Schauinsland

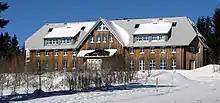
The Berghaus

For over 700 years, silver, lead and zinc were mined from the Schauinsland. In the Middle Ages, mining was very productive, so much so that in the 14th century a number of contractors of the Dieselmuot mine could afford to donate glass windows to the Freiburg Minster. The miners lived right next to the mines on the Schauinsland in two settlements, which were abandoned during the 16th century. The silver obtained was traded and used for minting coins. The mining tunnels are spread over 22 levels and amount to a total of about . At the beginning of the 20th century, about 250 miners were employed in the Schauinsland mines. Production ceased in 1954 due to the mine not yielding enough economy.